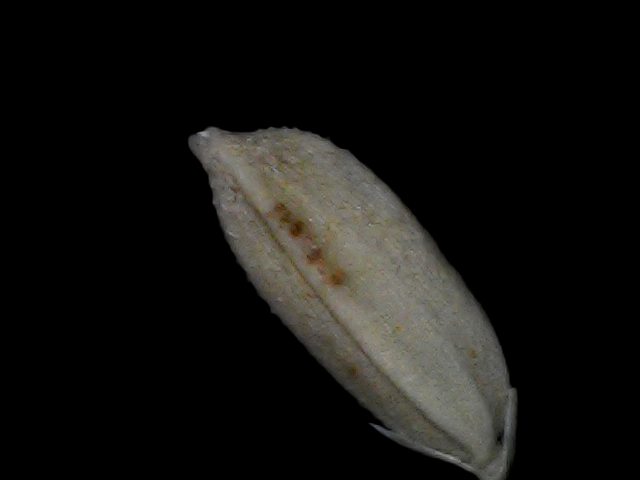
Rice variety: Bd93